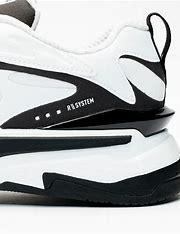
Brand: Puma
Model: Rs Fast